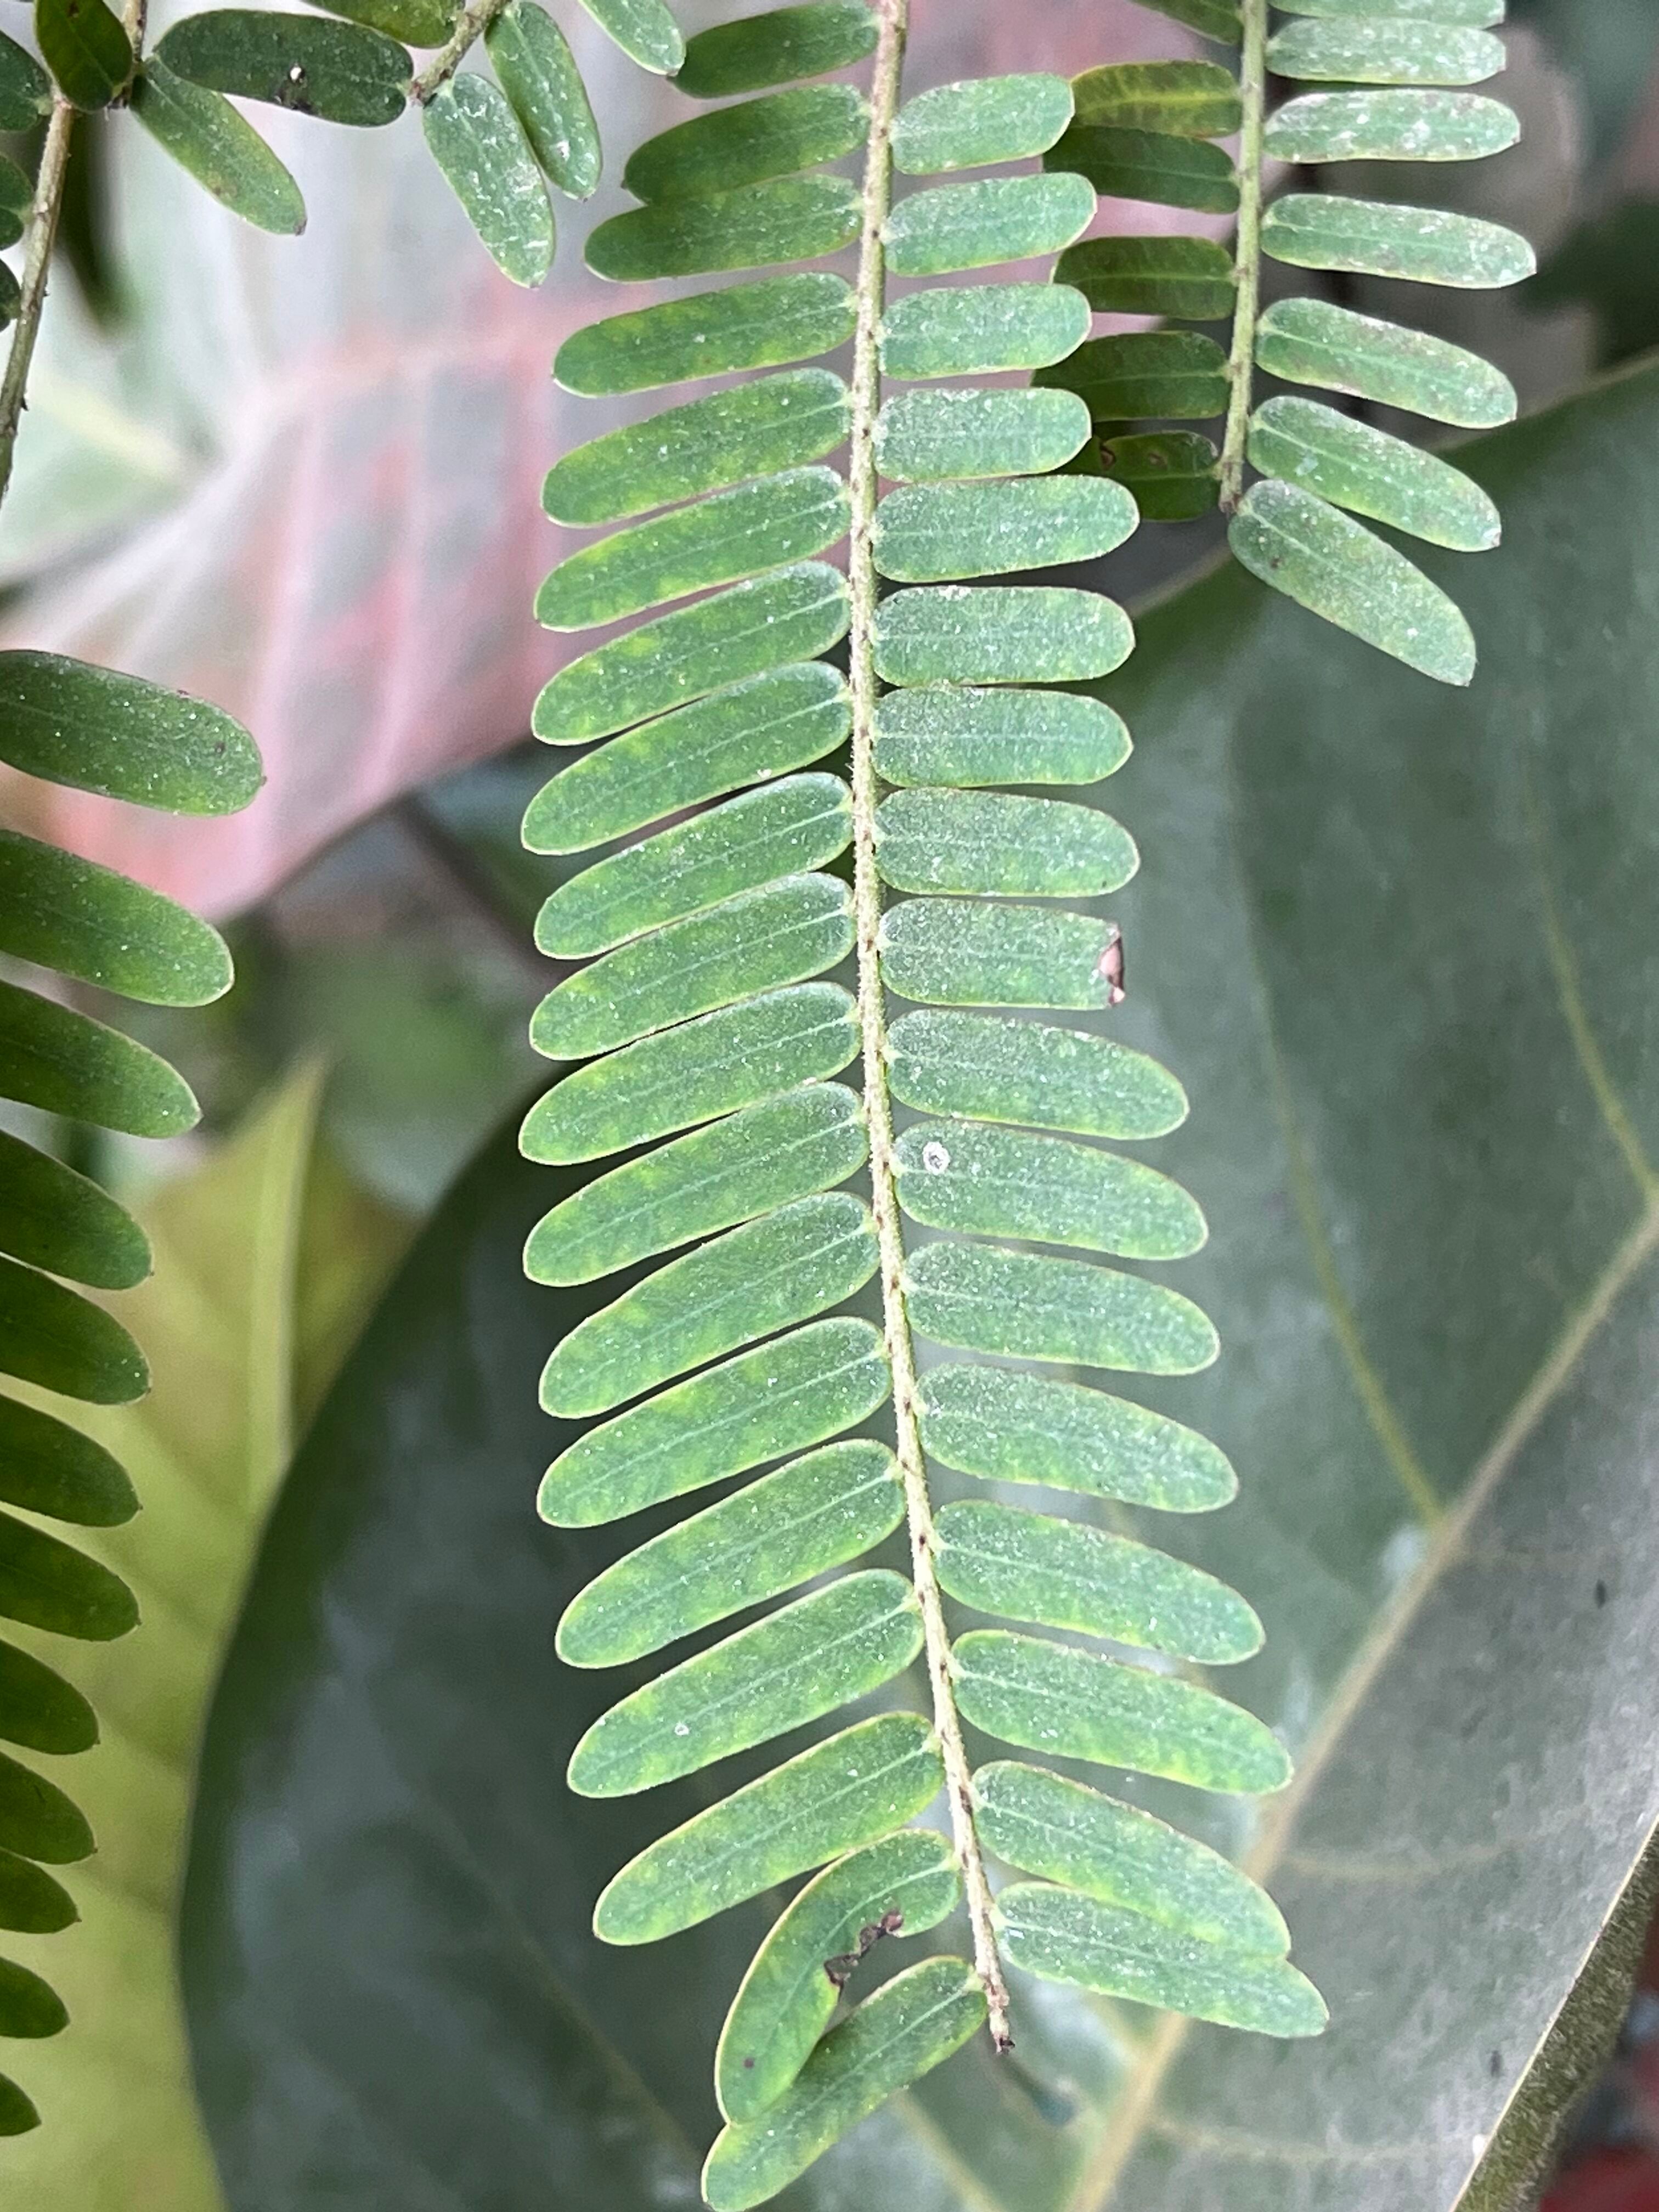
Plant species: phyllanthus-emblica